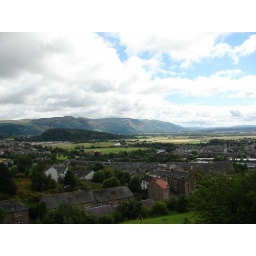
This is the view from Stirling castle. You can see the Willaim Wallace memorial tower on the hill in the distance